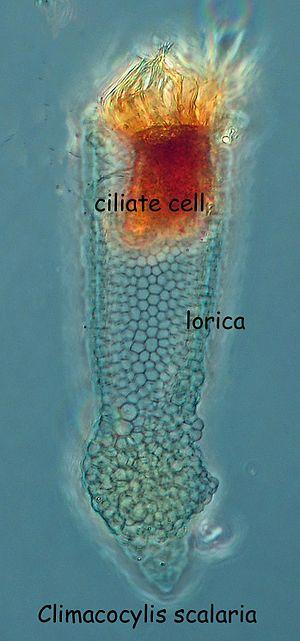
Les Ciliés sont des protozoaires unicellulaires caractérisés par la présence de cils vibratiles à leur surface à au moins un instant de leur cycle. Ils constituent un des embranchements de la division des Alveolata.
La classe des Spirotrichea regroupe des protozoaires ciliés du sous-embranchement des Intramacronucleata.